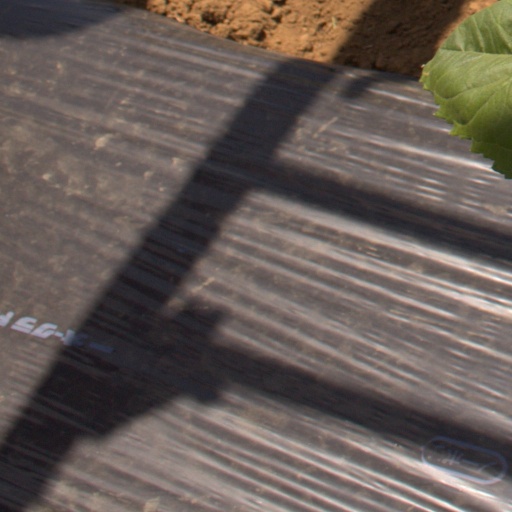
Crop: Jerusalem artichoke